Exorcist Master

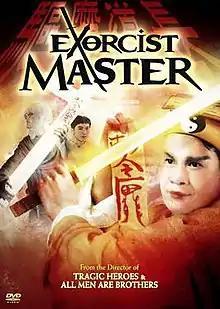

Exorcist Master (驅魔道長 Jyutping: "Kui moh do jeung"; Pinyin: "Qūmó Dàocháng"; literally, "Expel Demon Taoist Priest") is a 1992 comedy horror Hong Kong film directed by Wu Ma and starring Wu Ma and Lam Ching-ying. It is a spin-off of the 1985 Hong Kong movie "Mr. Vampire". Lam Ching-ying reprises his role as a Taoist priest.